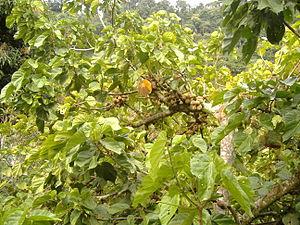
La sapote sud-américaine, aussi connue en espagnol sous le nom chupa chupa, est une espèce d'arbre fruitier de 40 à 45 mètres de haut qui pousse dans les forêts tropicales entre 1000 et 2000 mètres au dessus du niveau de la mer au Pérou, en Équateur, en Colombie et au Brésil.